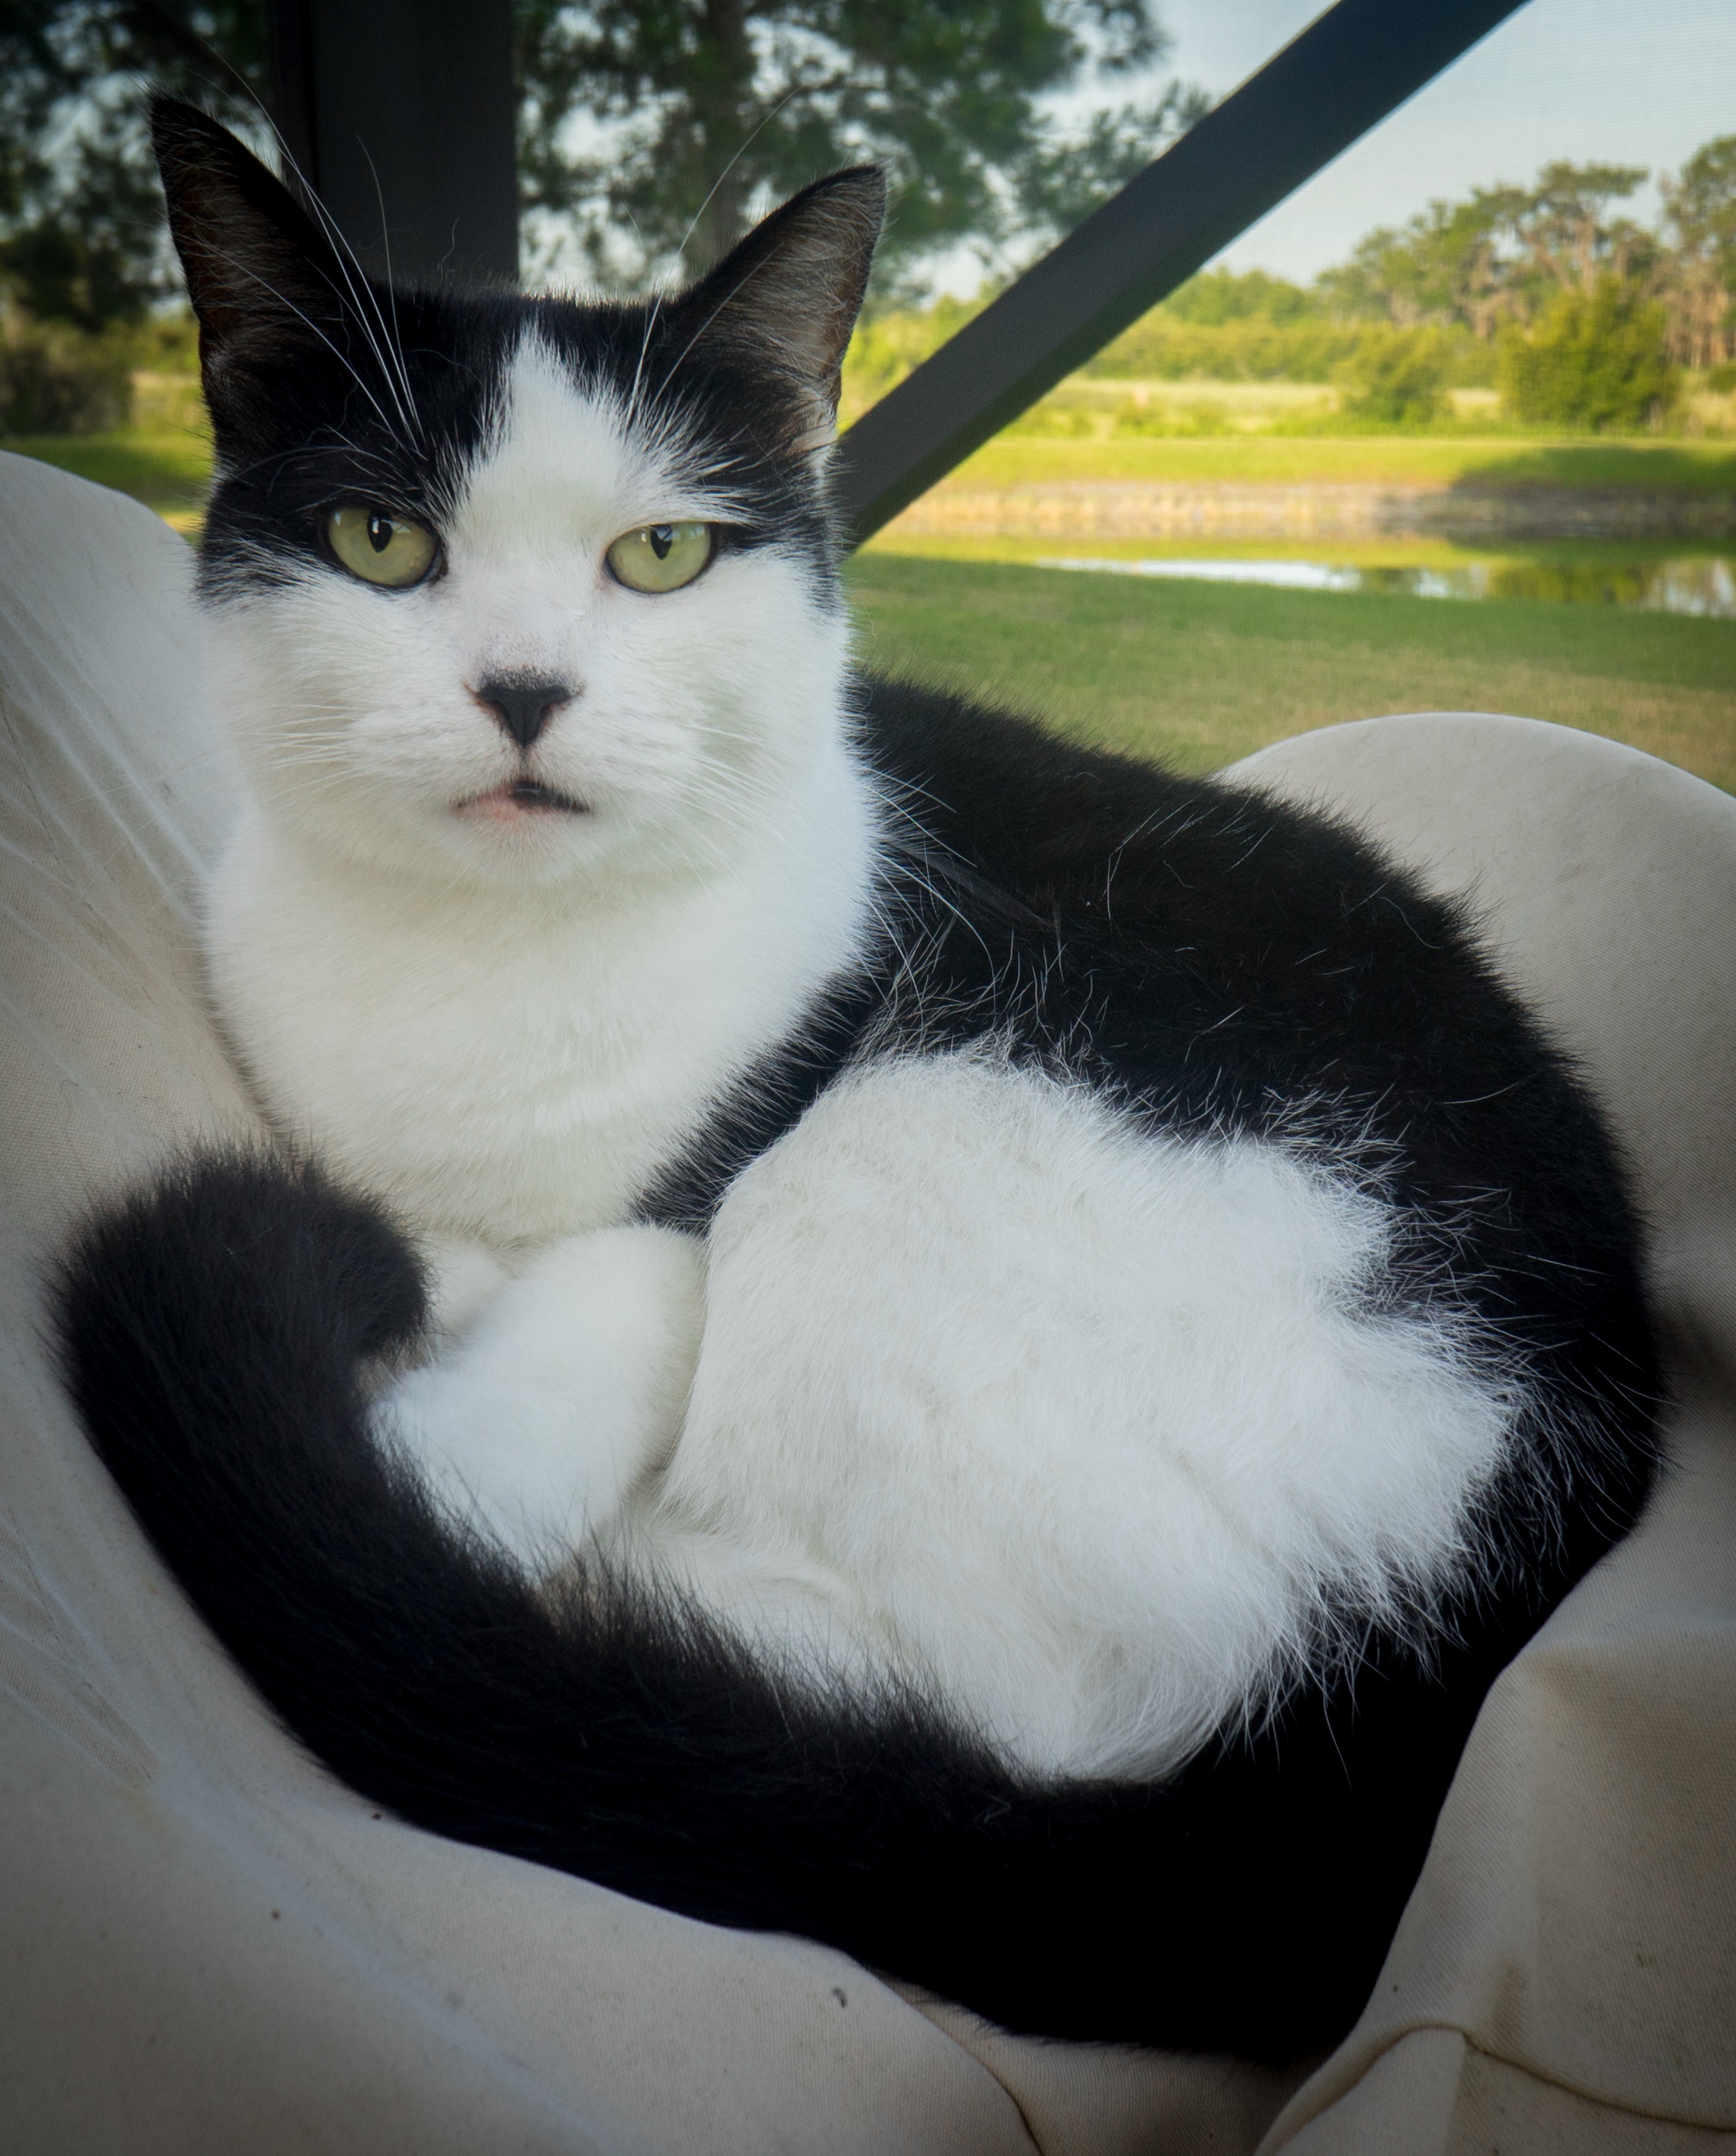
nature, hair, white, animal, cute, pet, fur, portrait, young, cat, feline, mammal, black, nose, eyes, whiskers, kitty, calico, furry, vertebrate, domestic, curious, small to medium sized cats, cat like mammal